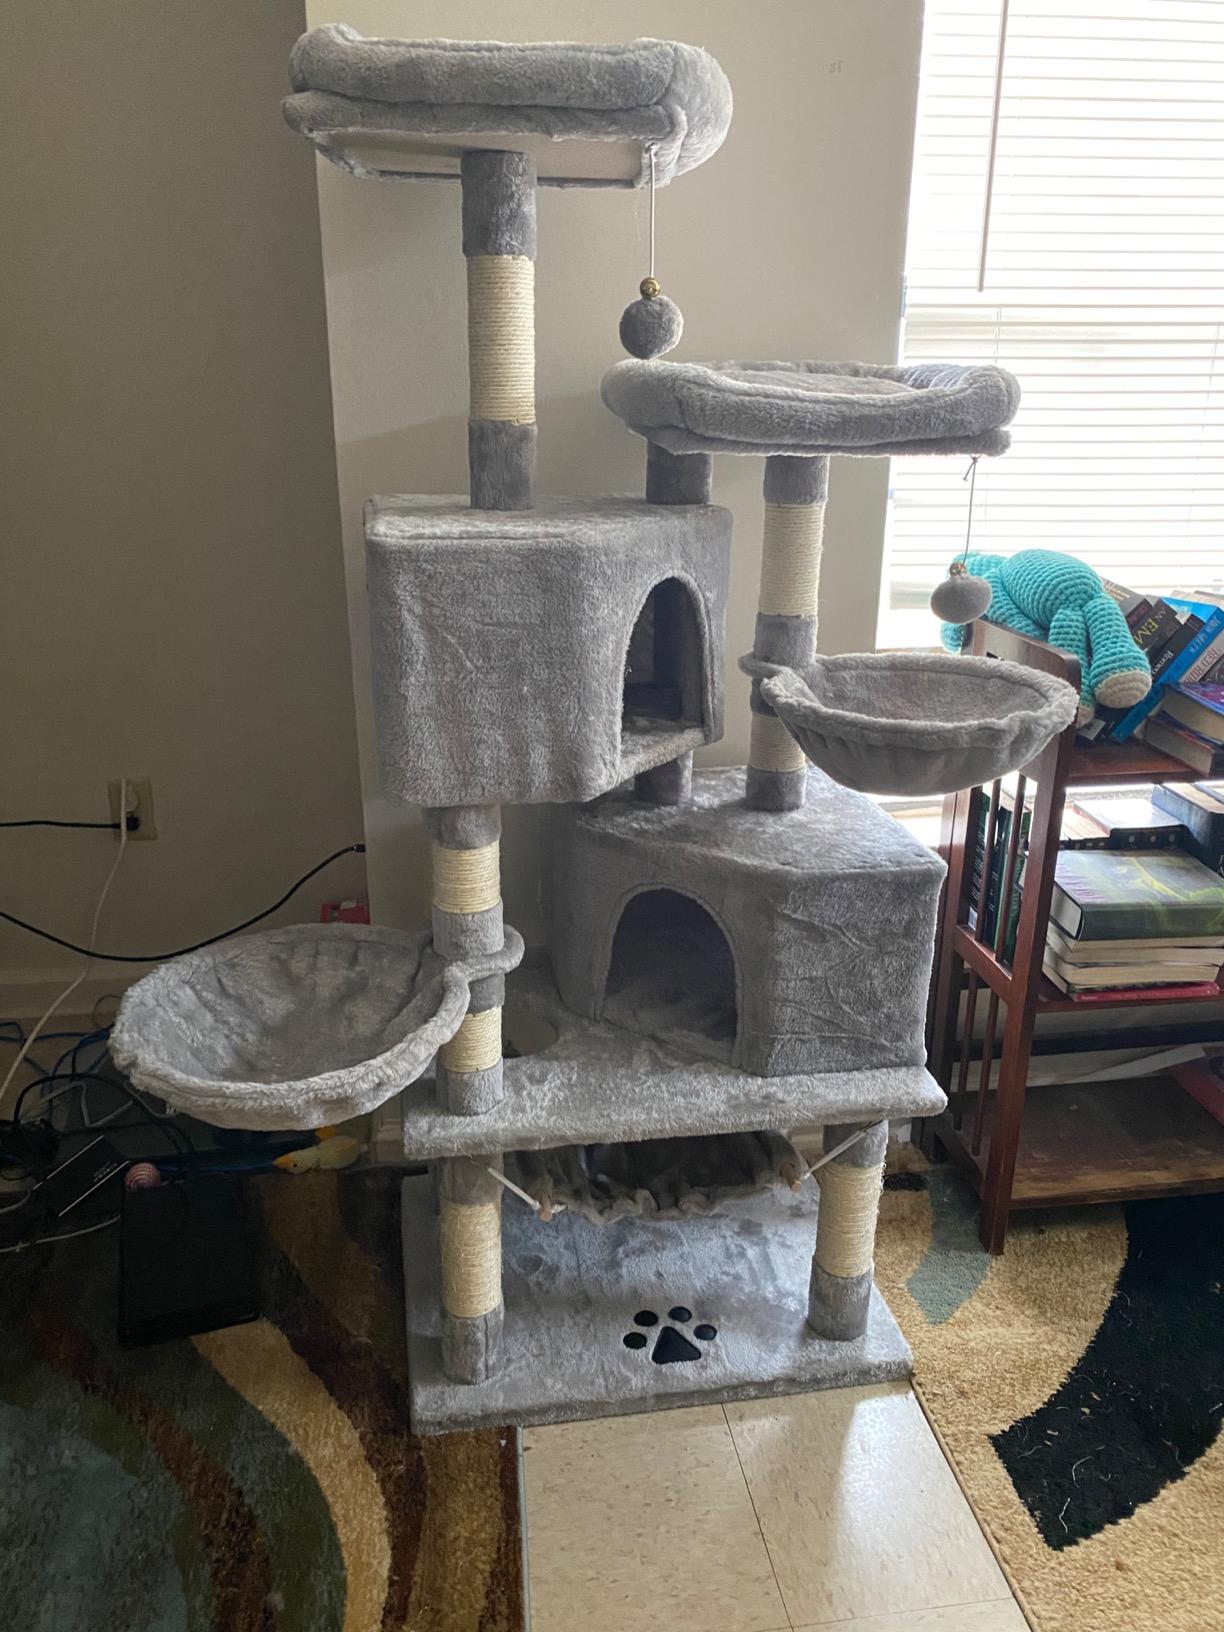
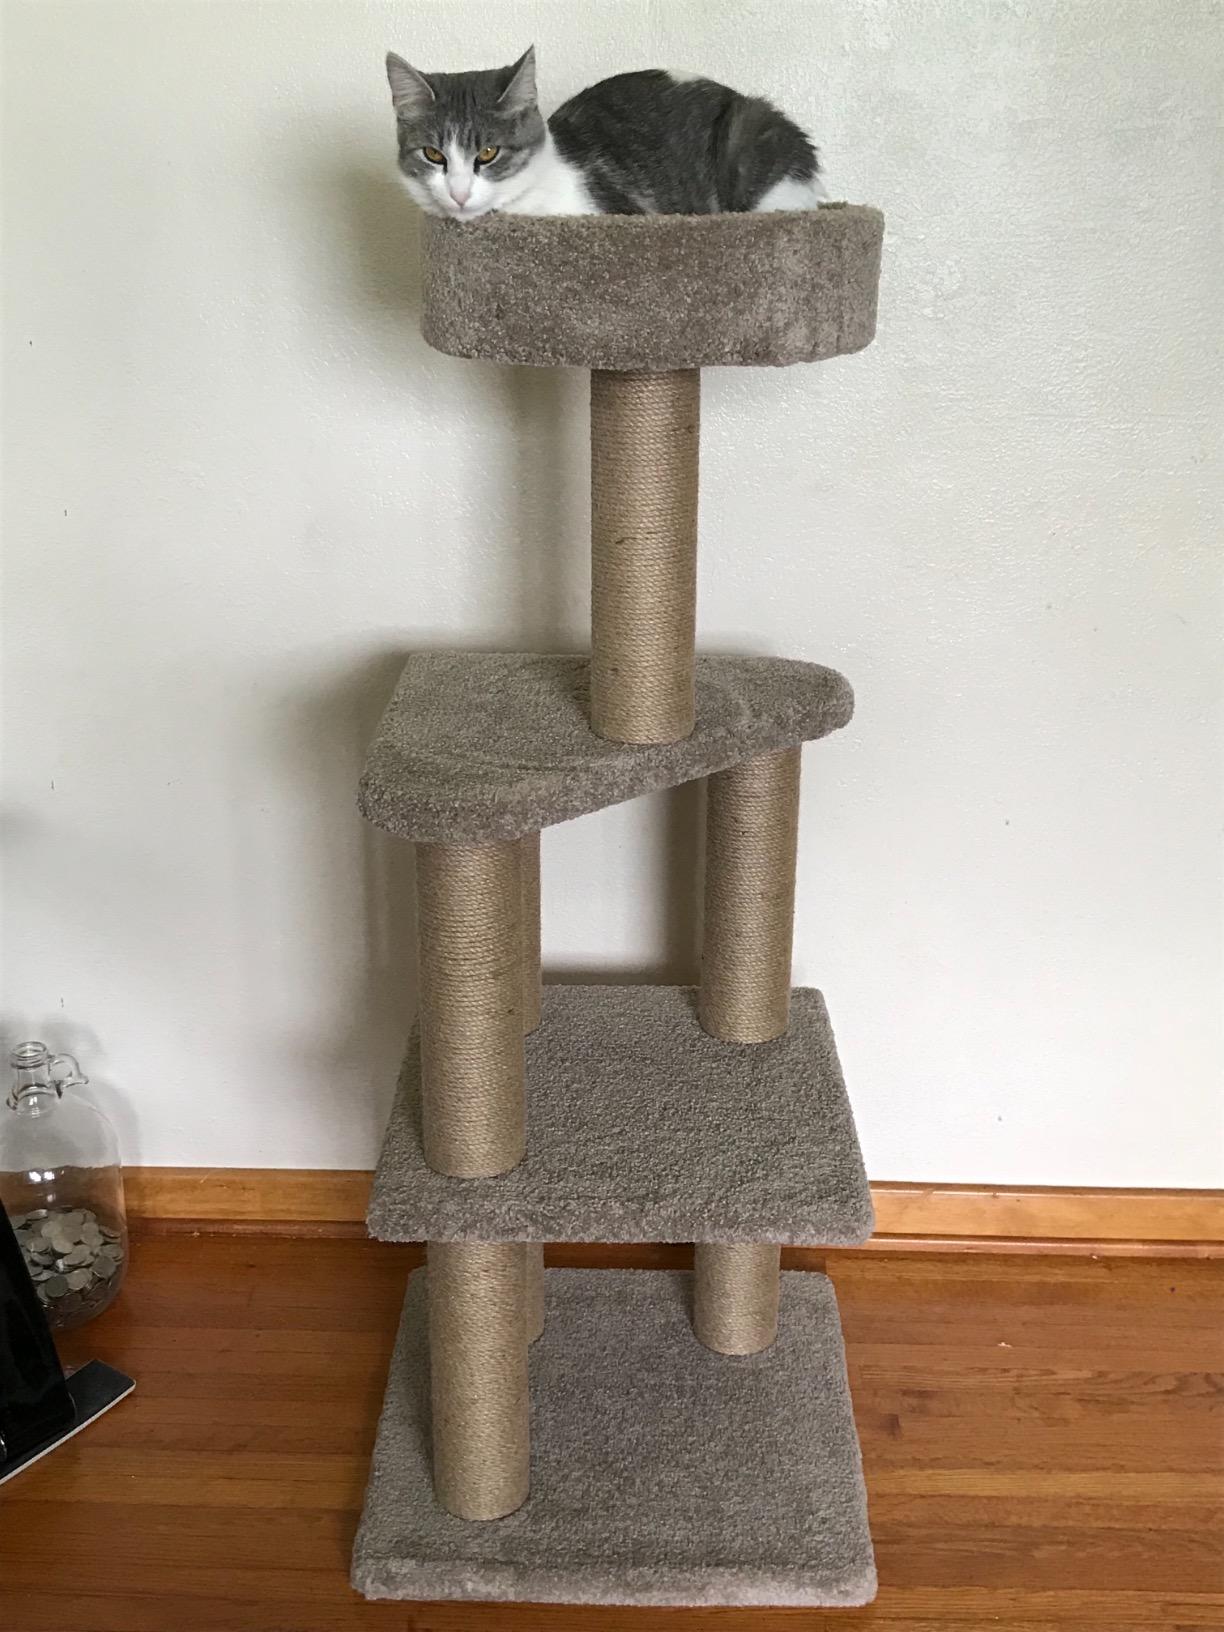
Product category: items_cat tree
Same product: no